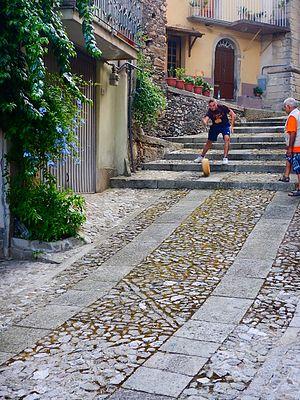
Novara di Sicilia ou Novare de Sicile est une commune italienne de la province de Messine dans la région Sicile en Italie.